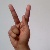
The image shows a hand gesture representing the letter 'K' in Indian Sign Language.